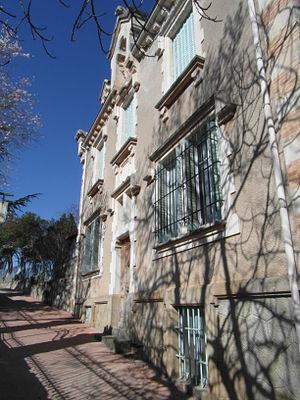
rue de Rennes le Chateau
Rennes-le-Château est une commune française située dans le département de l'Aude en région Occitanie.